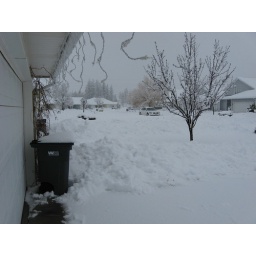
My driveway - car stuck in road